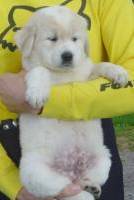
Label: dog